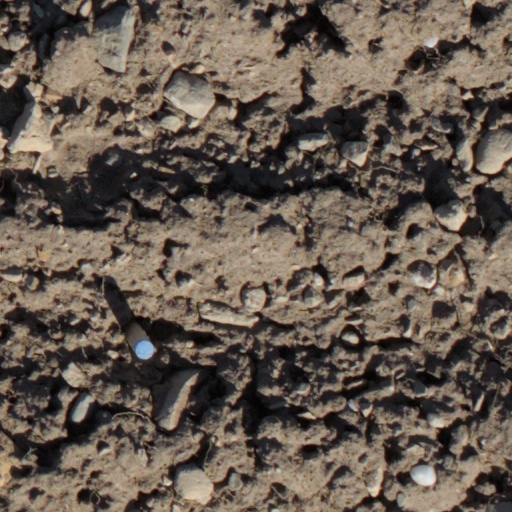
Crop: wheat